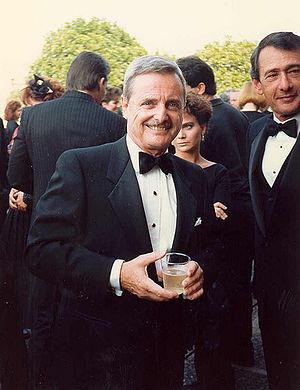
William Daniels est un acteur et réalisateur américain né le 31 mars 1927 à Brooklyn, New York.